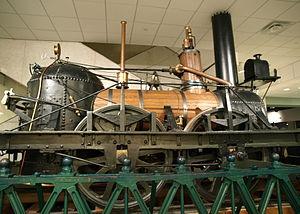
Le musée national d'histoire américaine est un musée américain situé à Washington D.C.. Part de la Smithsonian Institution, il regroupe plusieurs collections sur l'héritage et le patrimoine des États-Unis, dans tous les domaines.